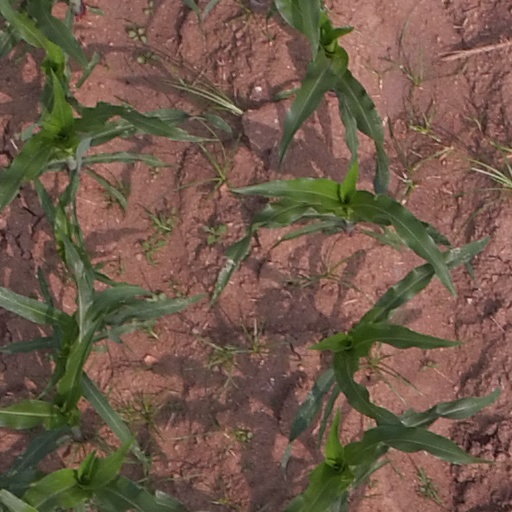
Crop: maize; corn